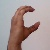
The image shows a hand gesture representing the letter 'C' in Indian Sign Language.